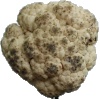
Label: Cauliflower 1